Residential architecture in Historic Cairo

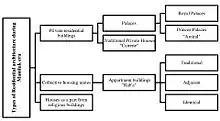
Types of residential architecture during Mamluk and Ottoman eras

Mamluk and Ottoman eras were rich of various types of residential buildings. The main types of those residential buildings are: palaces, private houses, apartment buildings, as well as residential attachments to religious buildings. Each one of them has its own specific characteristics that distinguish it from others. Fortunately, there are some buildings that survived in the historic Cairo area.